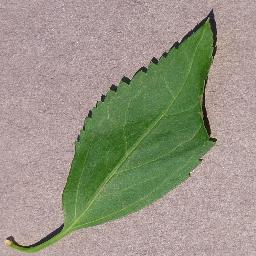
Label: Cherry___healthy